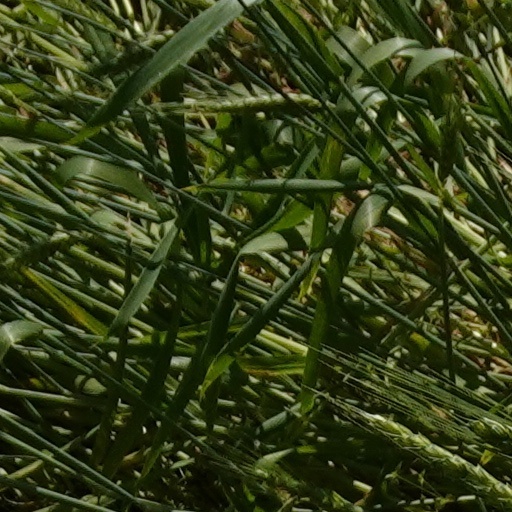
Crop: wheat